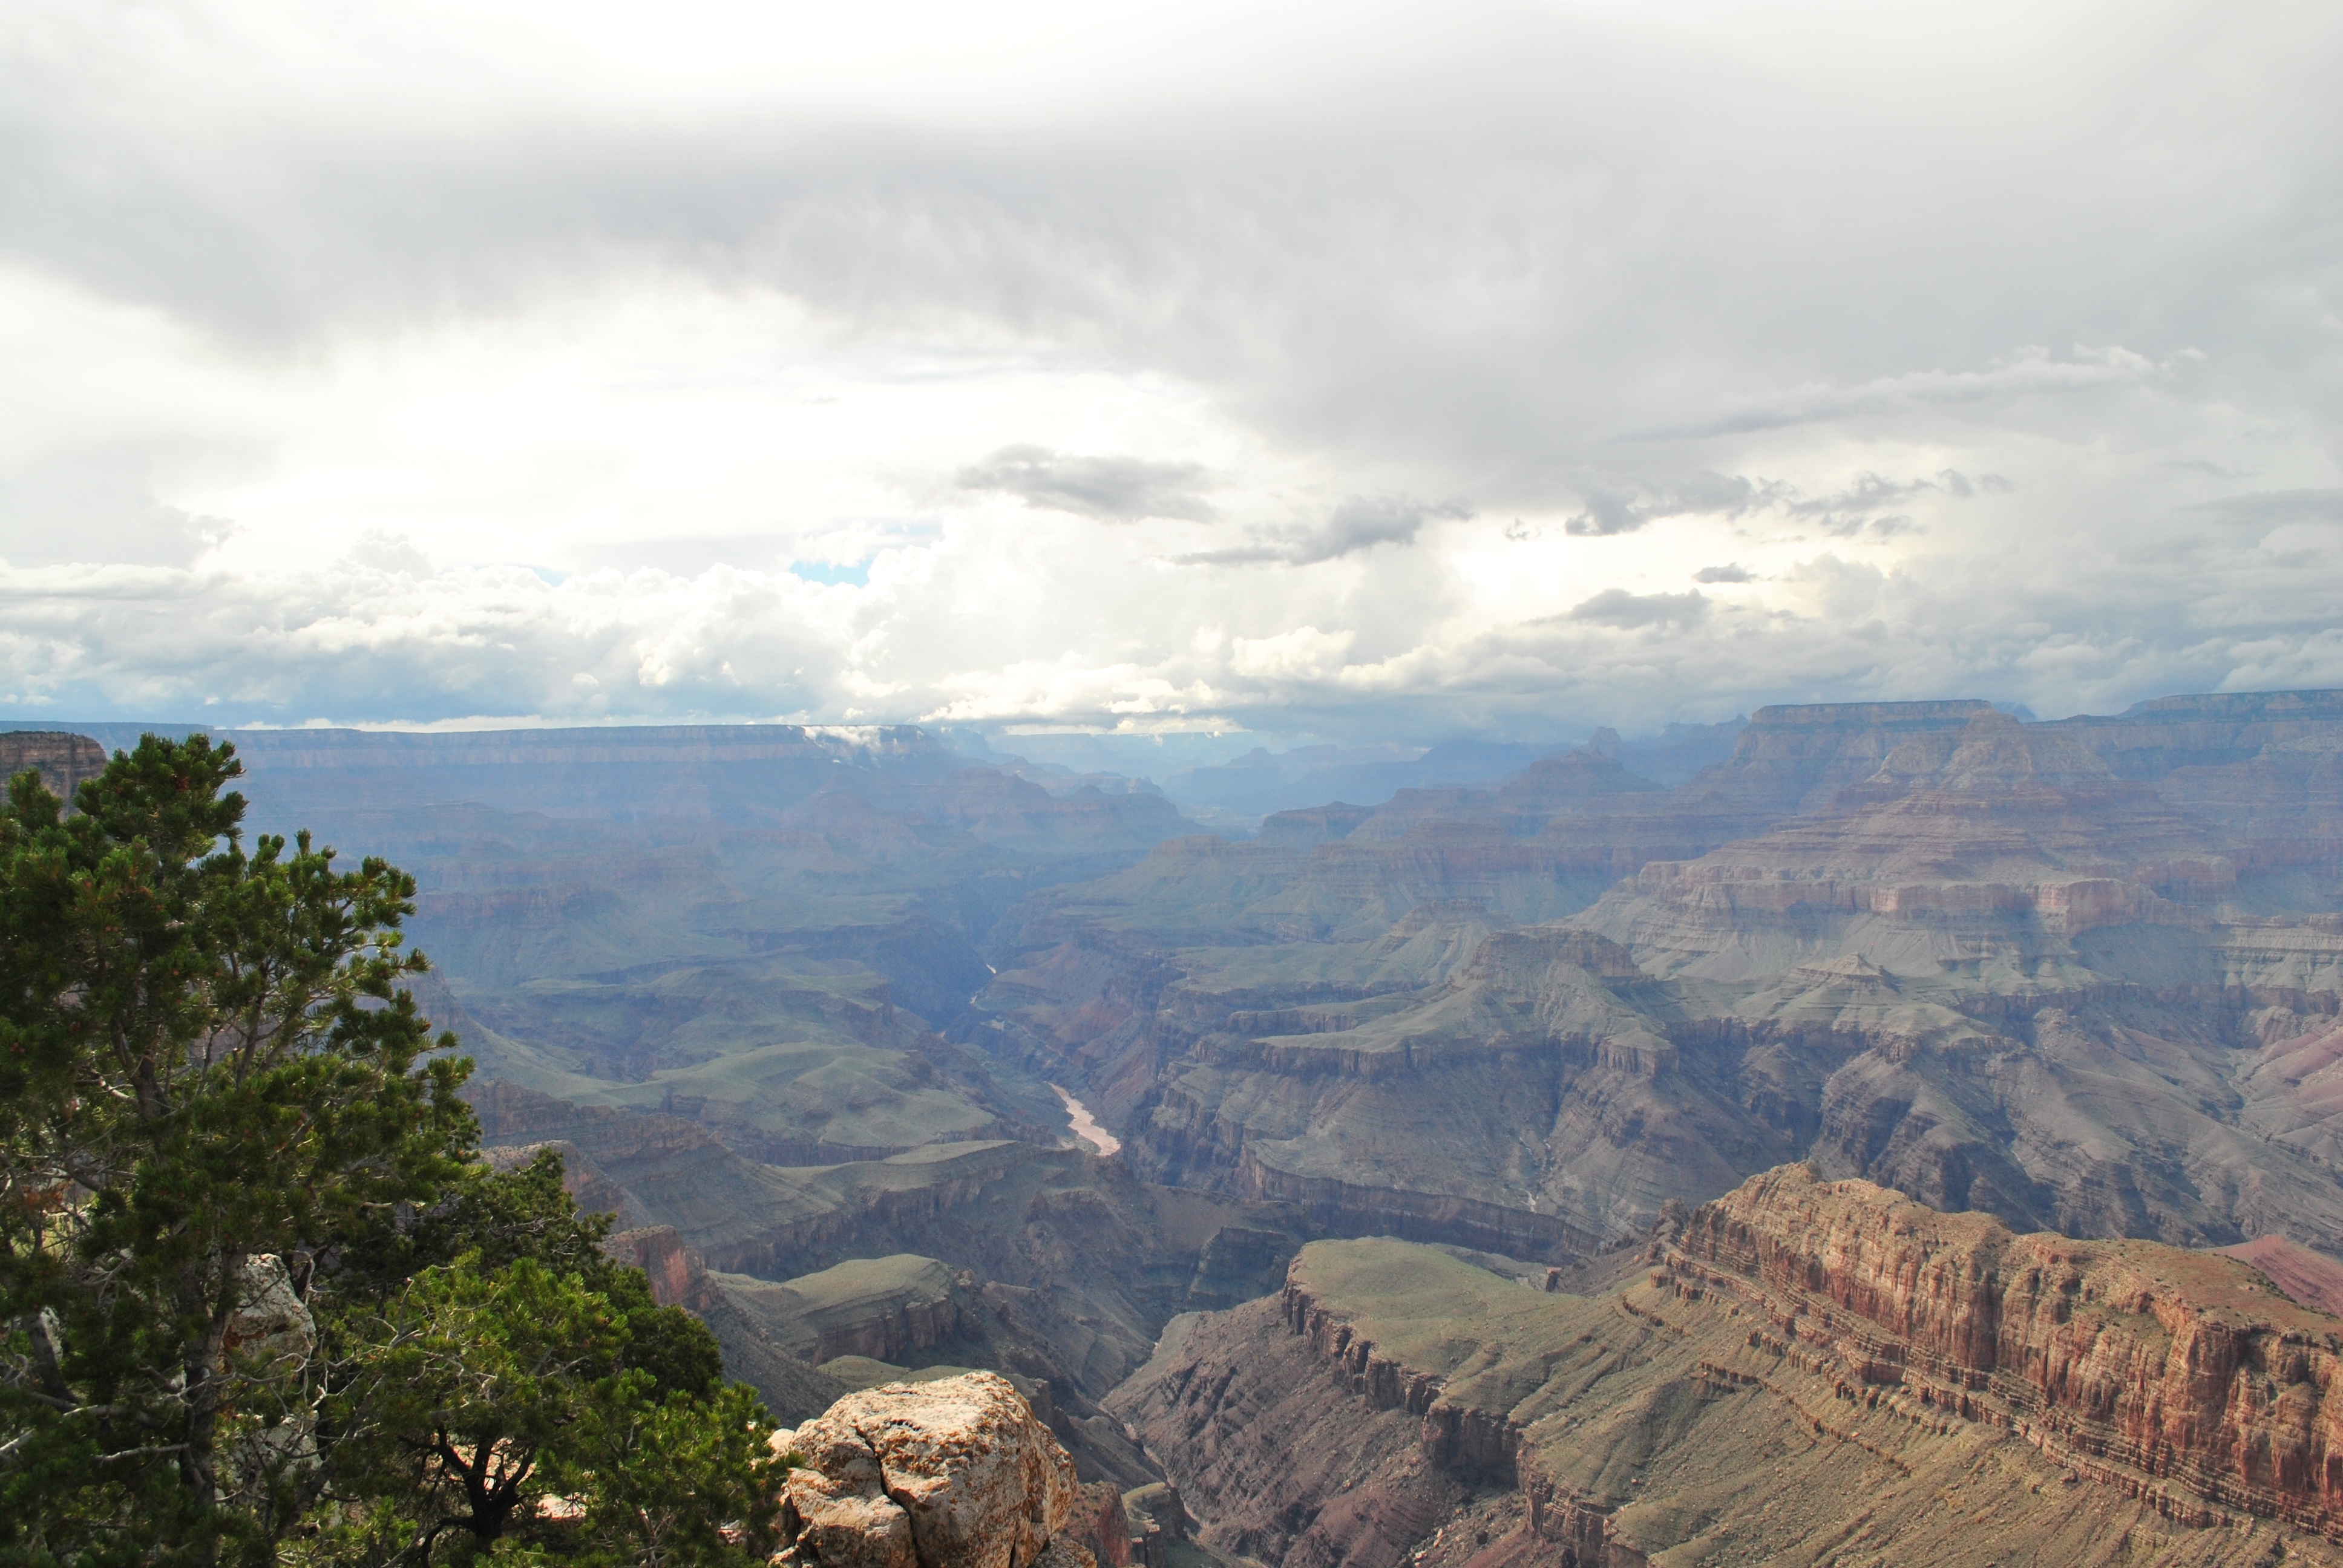
landscape, mountain, valley, mountain range, scenic, usa, america, canyon, grand, plateau, landform, geographical feature